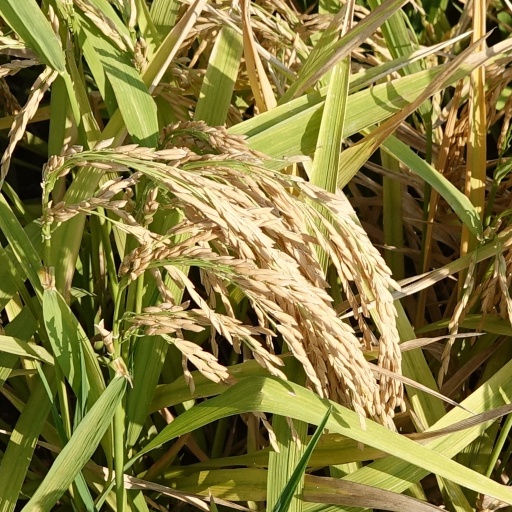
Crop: rice